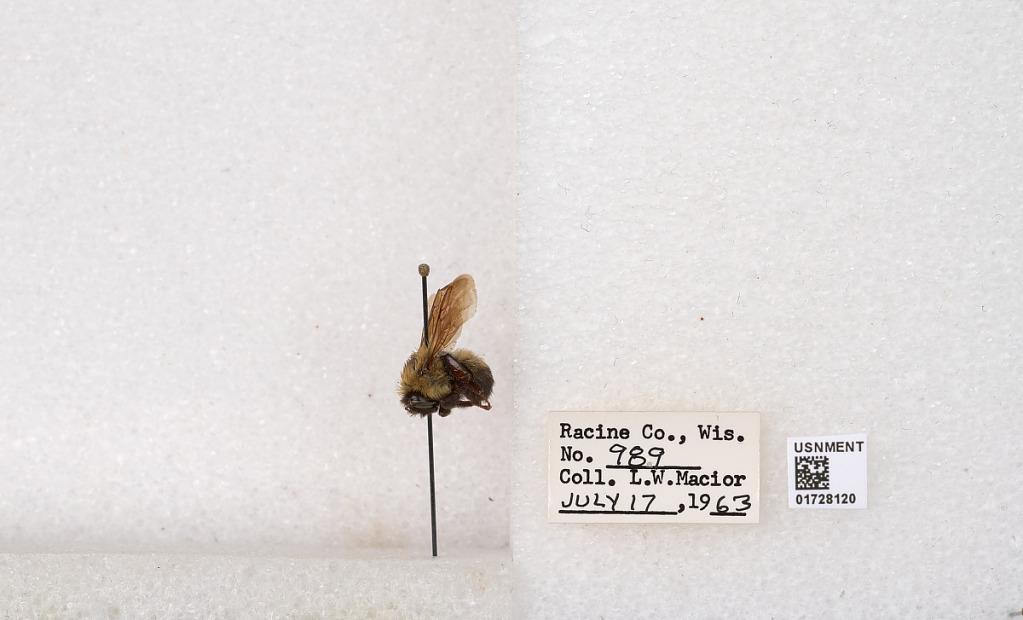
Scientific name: Bombus (Separatobombus) griseocollis (De Geer)
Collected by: L. Macior
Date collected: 1963-7-17
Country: United States
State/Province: Wisconsin
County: Racine
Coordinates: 42.7299, -87.8123